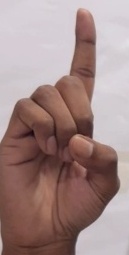
ASL sign: D